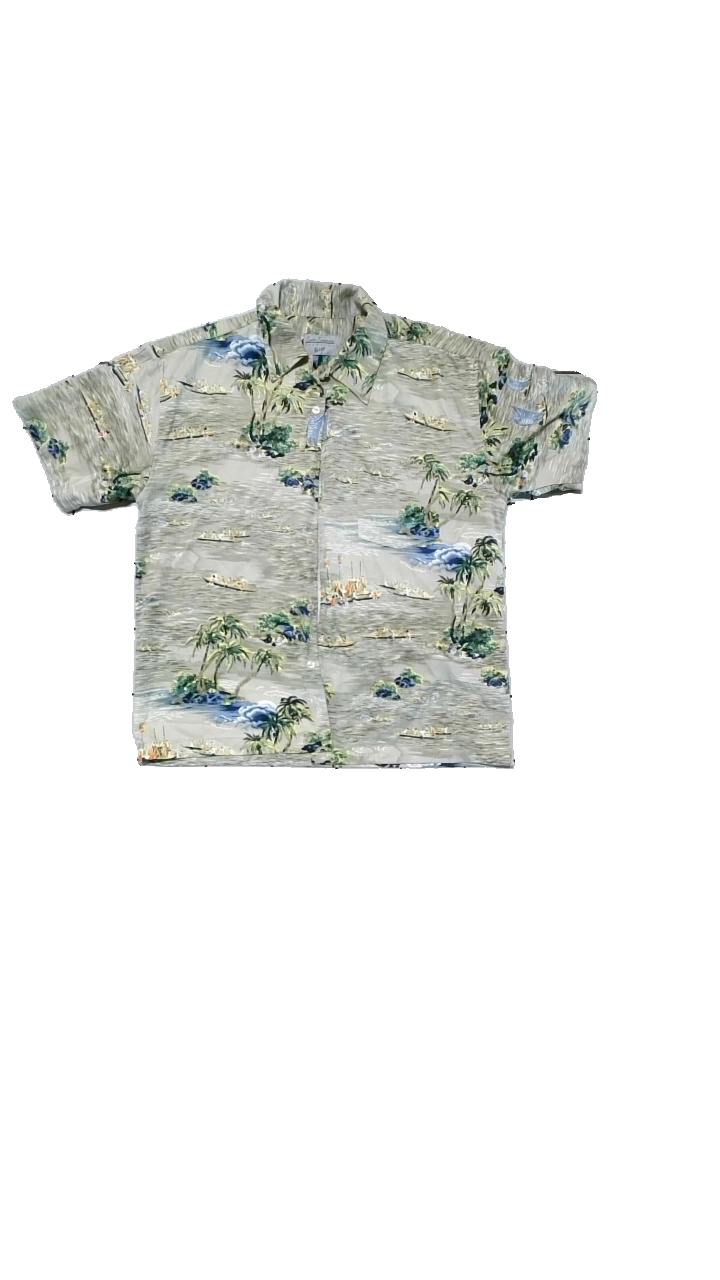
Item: Shirt (Men)
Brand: Solo Soprami
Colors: Blue, Multicolor, Green
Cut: Regular, Cropped, Tight
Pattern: Other
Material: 100% micropolyester
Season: All
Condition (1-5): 4
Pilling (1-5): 4
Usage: Reuse
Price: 50-100